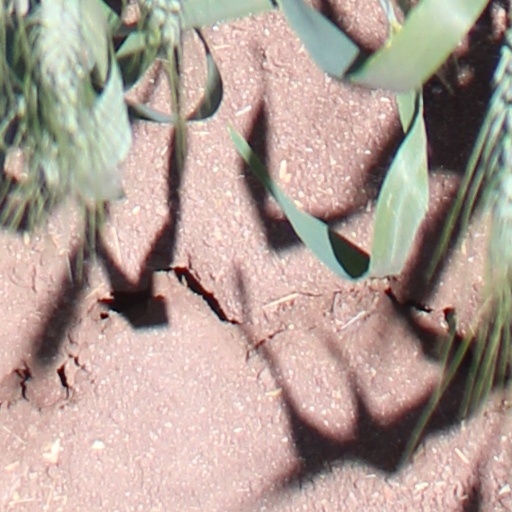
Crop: wheat